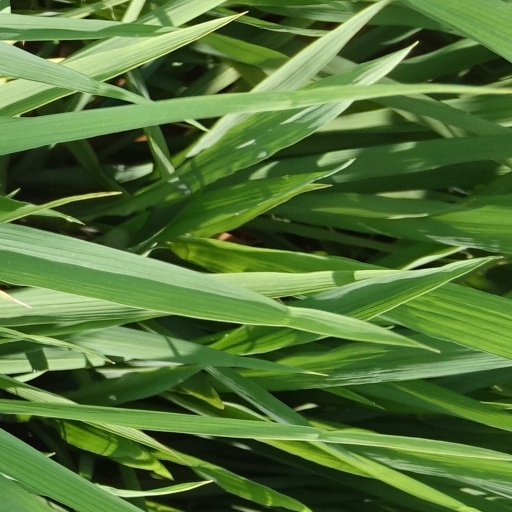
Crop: rice